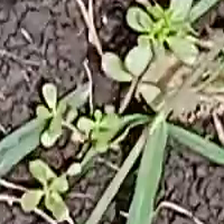
Weed species: Graceful_Sandmart_(Euphorbia hypericifolia)